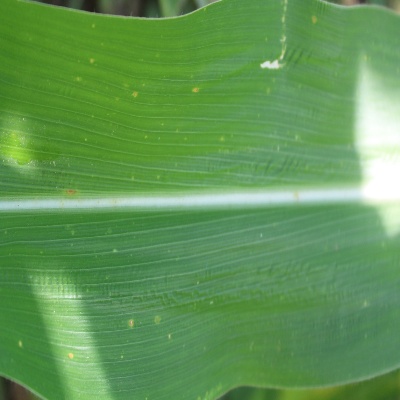
Crop: Maize
Condition: leaf spot